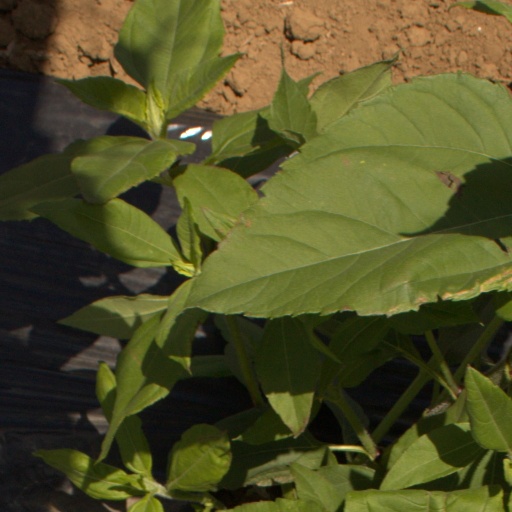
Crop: Jerusalem artichoke